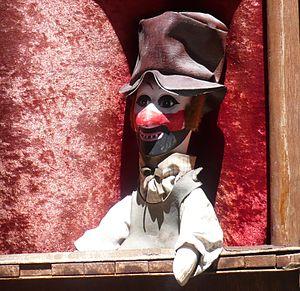
Gnafron à Lyon - gros plan
Gnafron est une marionnette à gaine lyonnaise, compagnon de Guignol. Dans certaines pièces du répertoire classique, il est le père de Madelon. Savetier amateur de beaujolais, il est traditionnellement représenté avec la barbe mal rasée, le nez et les pommettes rouges, la bouche édentée, portant un galurin de travers, un foulard en guise de cravate ou un nœud papillon à carreaux ou à pois, un chapeau ou une casquette et le tablier de cuir du savetier. Philosophe dont les propos sont toujours pleins de bon sens, il tempère l'ardeur de Guignol mais aime faire la fête avec lui.